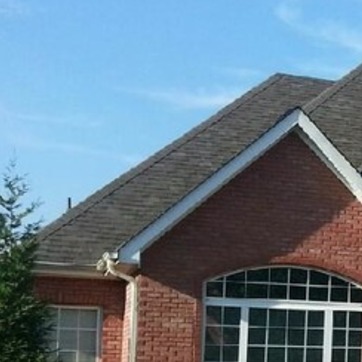
Material: other